Vejgaard

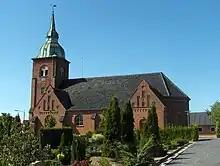
Vejgaard Church in Aalborg

Vejgaard is an eastern neighborhood of Aalborg, Denmark.